Brain (novel)

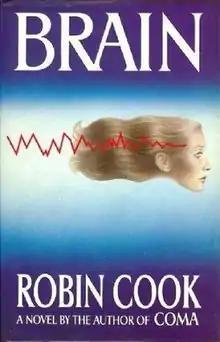
First edition

Brain is a best-selling medical thriller written by Robin Cook, published by Putnam in 1981. It describes how a future generation of computers will work hard-wired to human brains.